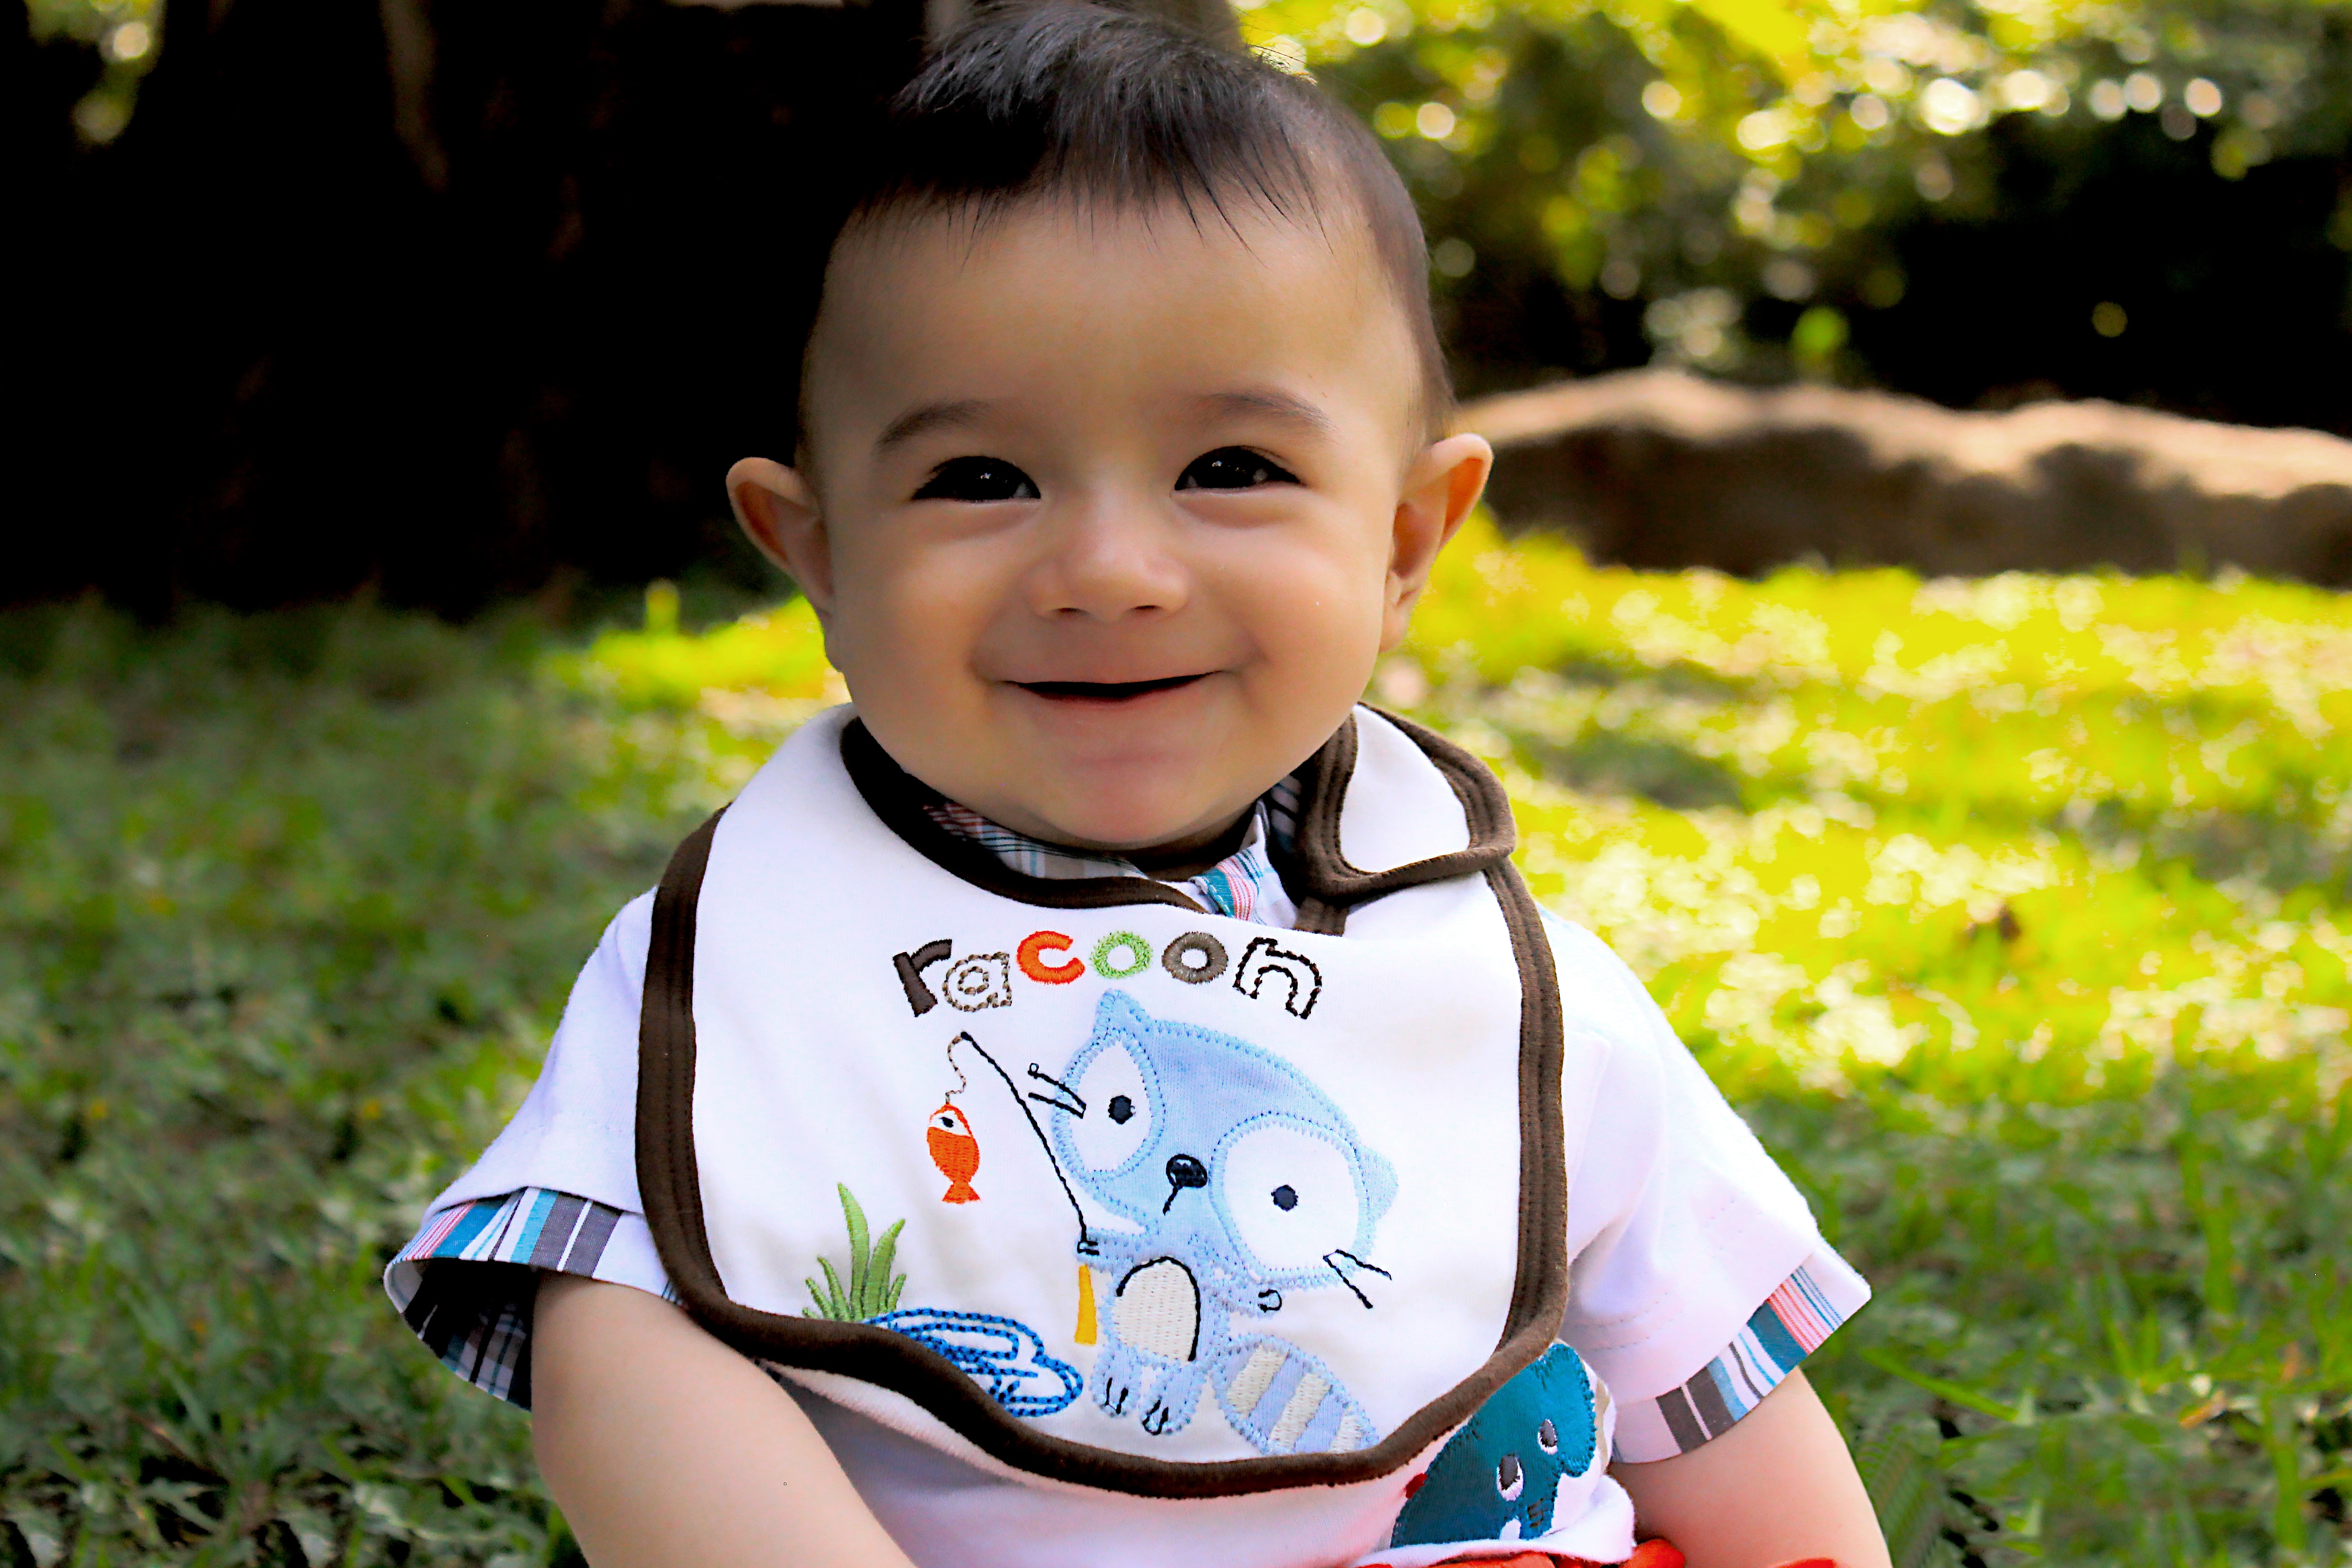
person, people, girl, play, boy, love, portrait, spring, child, playing, baby, facial expression, smiling, smile, potato, son, family, mother, happy, infant, newborn, toddler, arms, look, skin, creature, joy, mama, brothers, happy children, child portrait, bebe, kisses, mami, portrait photography, papi